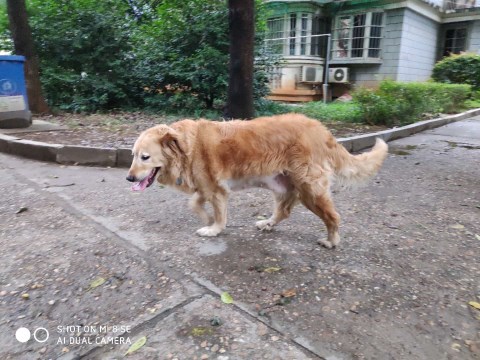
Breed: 5355-n000126-golden_retriever